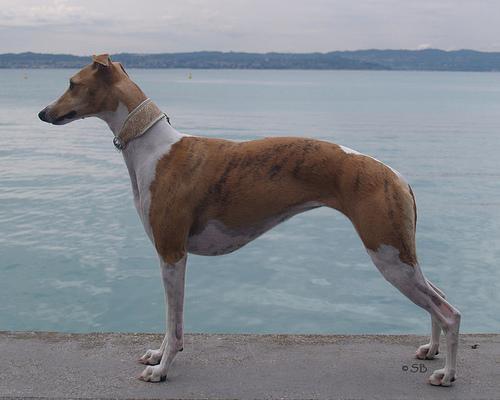
whippet